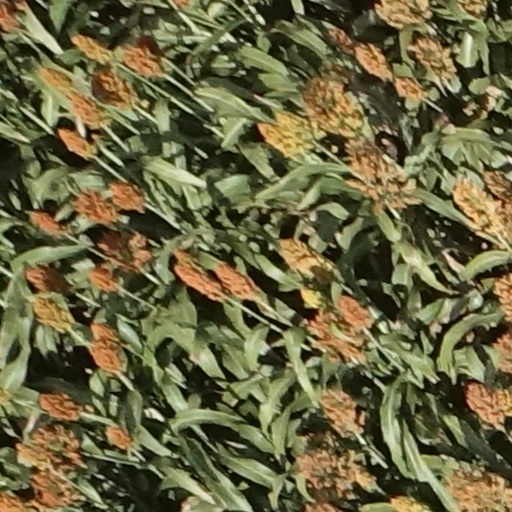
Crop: sorghum